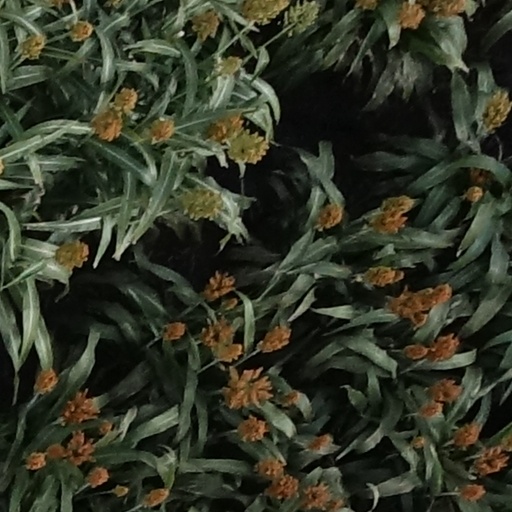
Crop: sorghum